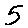
Label: 5